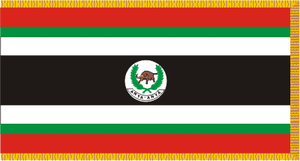
La première guerre civile soudanaise est une guerre civile qui s'est déroulée de 1955 à 1972 entre la partie nord et sud du Soudan, qui demandait l'indépendance de la région. Environ un demi-million de personnes sont mortes lors des dix-sept années du conflit, séparé en trois étapes : la guérilla initiale, Anyanya et le mouvement pour la libération du Soudan du Sud.
La seconde guerre civile soudanaise a commencé en 1983, même si elle est plus précisément une suite de la première guerre civile soudanaise de 1955 à 1972. Elle s'est déroulée principalement dans le Soudan du Sud et fut l'une des guerres les plus longues et les plus meurtrières du XXᵉ siècle. En effet, le bilan s'évaluait à 2 millions de morts, les rebelles séparatistes du Sud s'étant opposés au gouvernement central, et plus de 4 millions d'habitants du sud ont été forcés d'abandonner leur foyer. Le nombre de victimes civiles est l'un des plus élevés de toutes guerres, depuis la Seconde Guerre mondiale. Le conflit a officiellement pris fin avec la signature d'un accord de paix en janvier 2005.